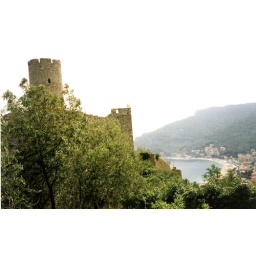
1997, on the Italian Riviera, great pizza and vino in this abandoned tower